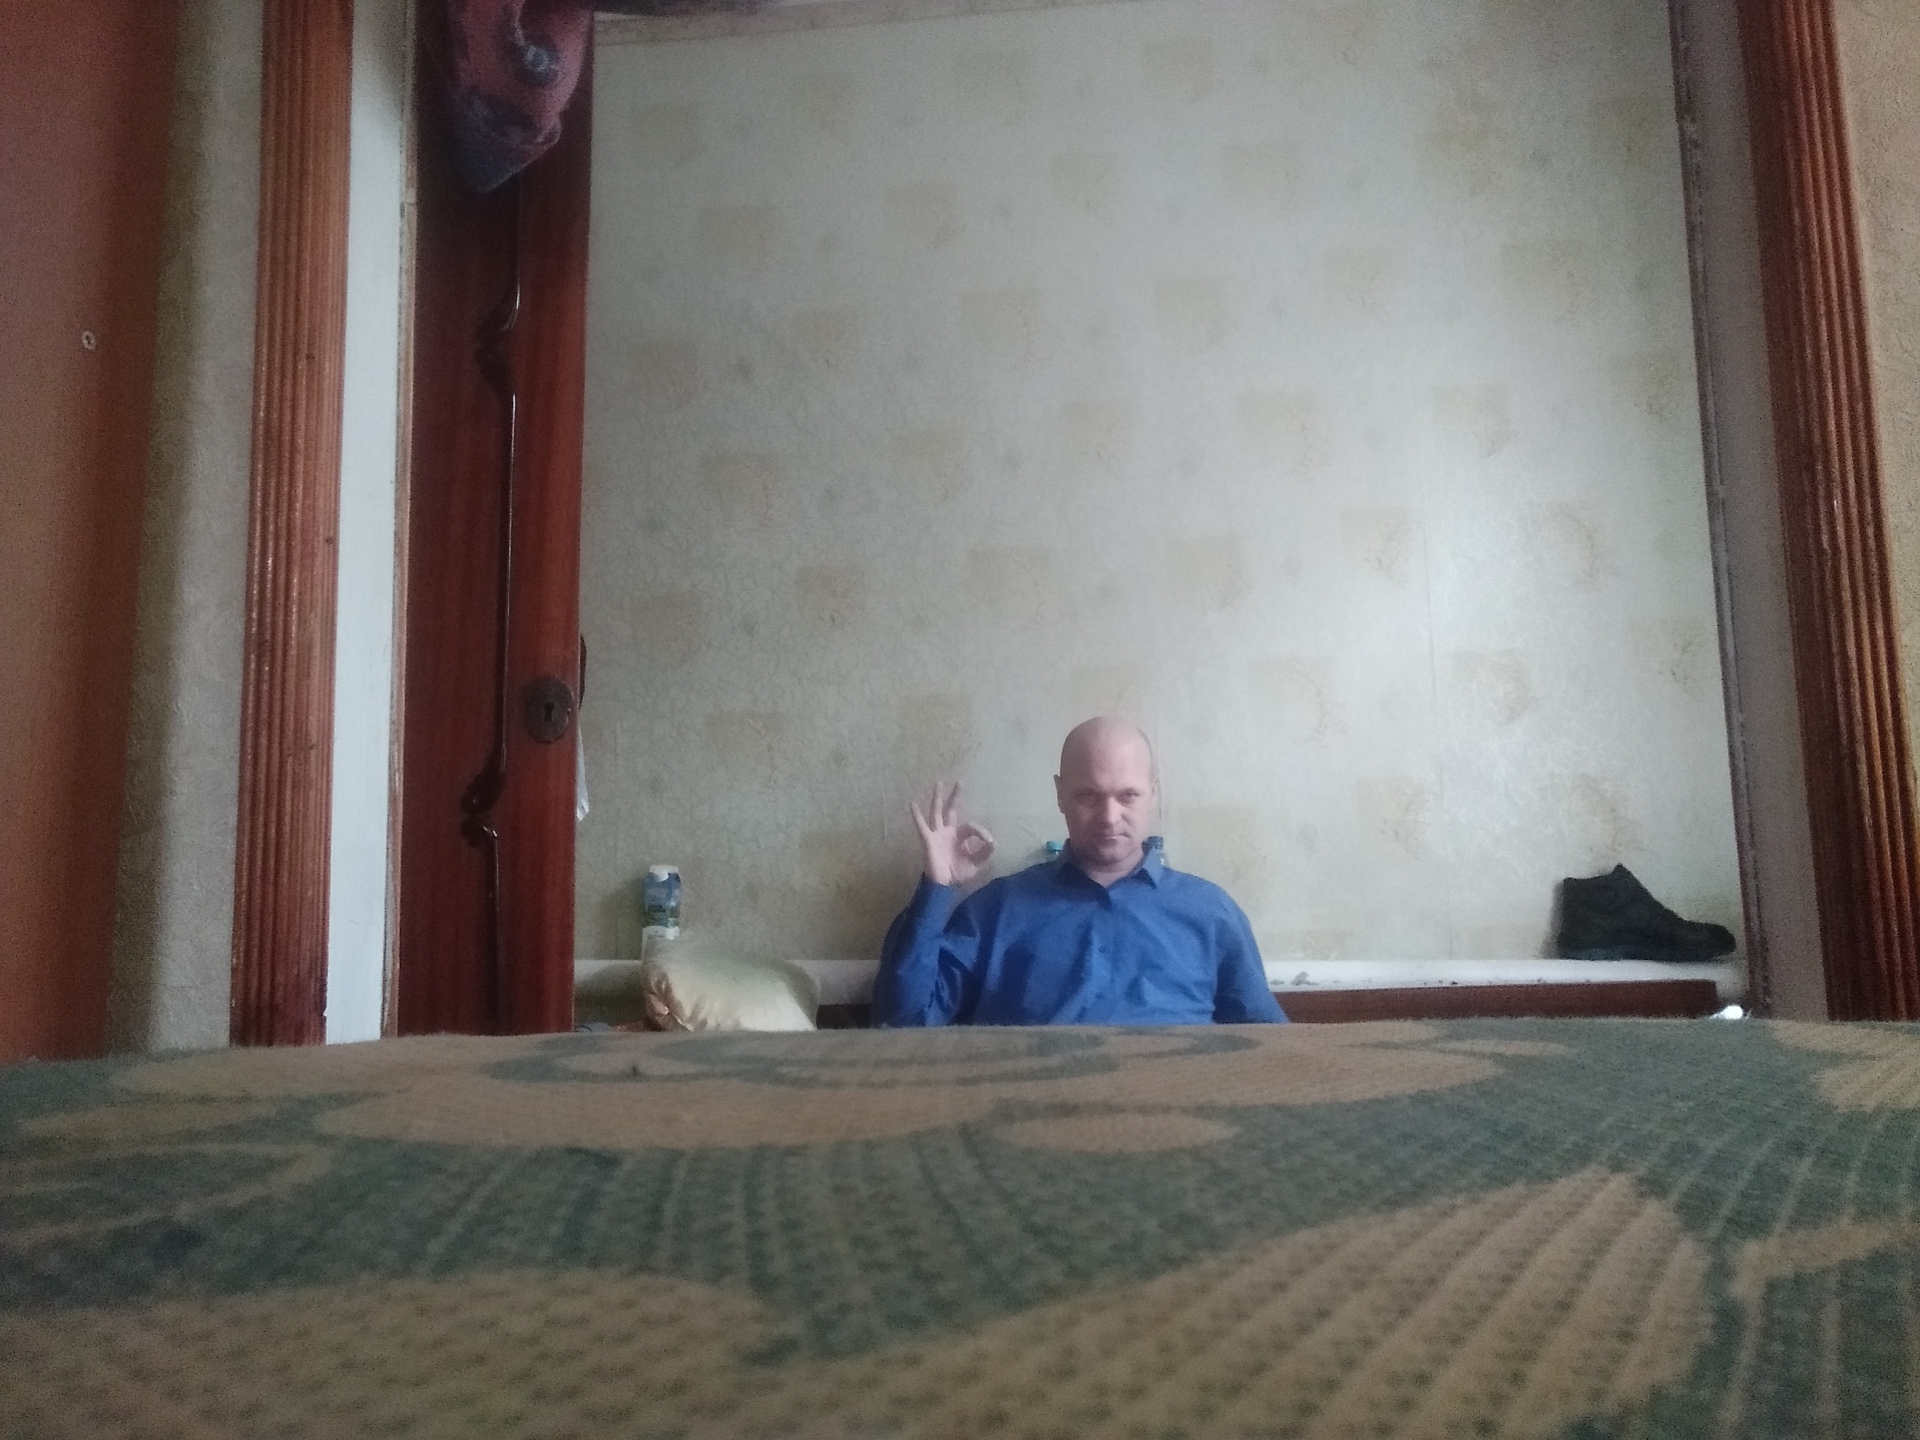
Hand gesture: ok